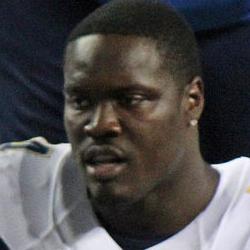
Age: 23